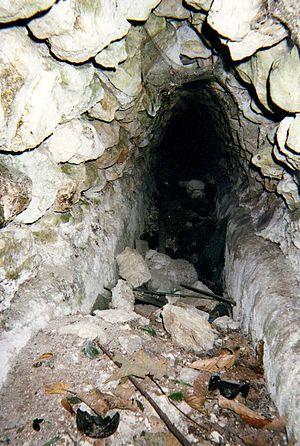
coupe de l'aqueduc alimentant Tours en eau sous le Haut Empire (Larçay, 37)
L’aqueduc de Fontenay, parfois appelé aqueduc du Cher, est un aqueduc, en grande partie souterrain, qui participait selon toute vraisemblance à l’approvisionnement en eau de la ville antique de Caesarodunum, devenue Tours, aux côtés de sources, de puits et d'un autre aqueduc intra muros. Il doit son nom le plus usuel au lieu-dit proche de Bléré où se situait son point de départ, à environ 25 km à l'est sud-est de Tours, à proximité d'une source principale ; la nappe phréatique dont elle est issue est toujours exploitée au XXIᵉ siècle. Il recevait également, tout au long de son parcours, le tribut de plusieurs sources de moindre importance.
Caesarodunum est le nom de la ville du Haut-Empire qui a précédé Tours, dans la plaine alluviale séparant la Loire du Cher. Fondation romaine probable du tournant de notre ère, Caesarodunum connaît un important développement dès le Iᵉʳ siècle et jusqu'à la fin du IIᵉ siècle. Les témoignages archéologiques de cette époque, quoique rares, ne laissent aucun doute à cet égard : un temple et un amphithéâtre colossaux, un aqueduc alimenté par une noria puisant l'eau de la Loire, un second aqueduc d'une longueur d'environ 25 km, au moins deux établissements thermaux publics, une trame viaire, un pont de bois sur la Loire et des vestiges de plusieurs habitats sont mis au jour sur une aire de plus de 60 hectares.